Pasig Cathedral

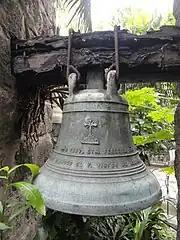
An 18th century bell located at the church grounds

The Immaculate Conception Parish was initially established as a mission-parish by an Augustinian friar, Alonso de Alvarado, on January 20, 1572, in the village of Pinagbuhatan. However, frequent flooding in the original site prompted the Augustinian priests to relocate it to higher ground, where the cathedral now currently stands.